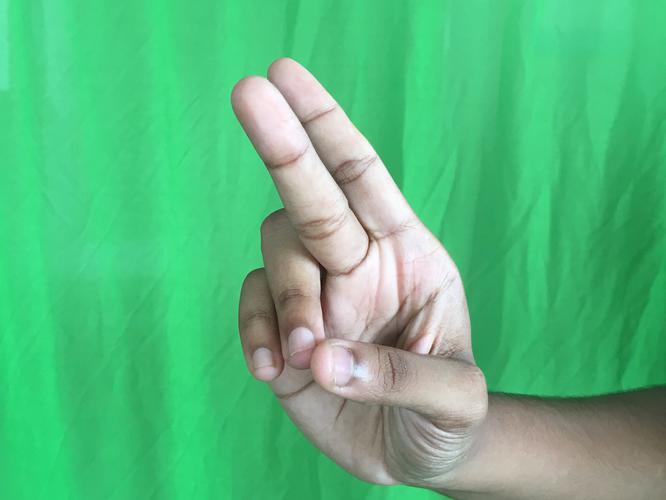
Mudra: Katrimukha
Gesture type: single_hand